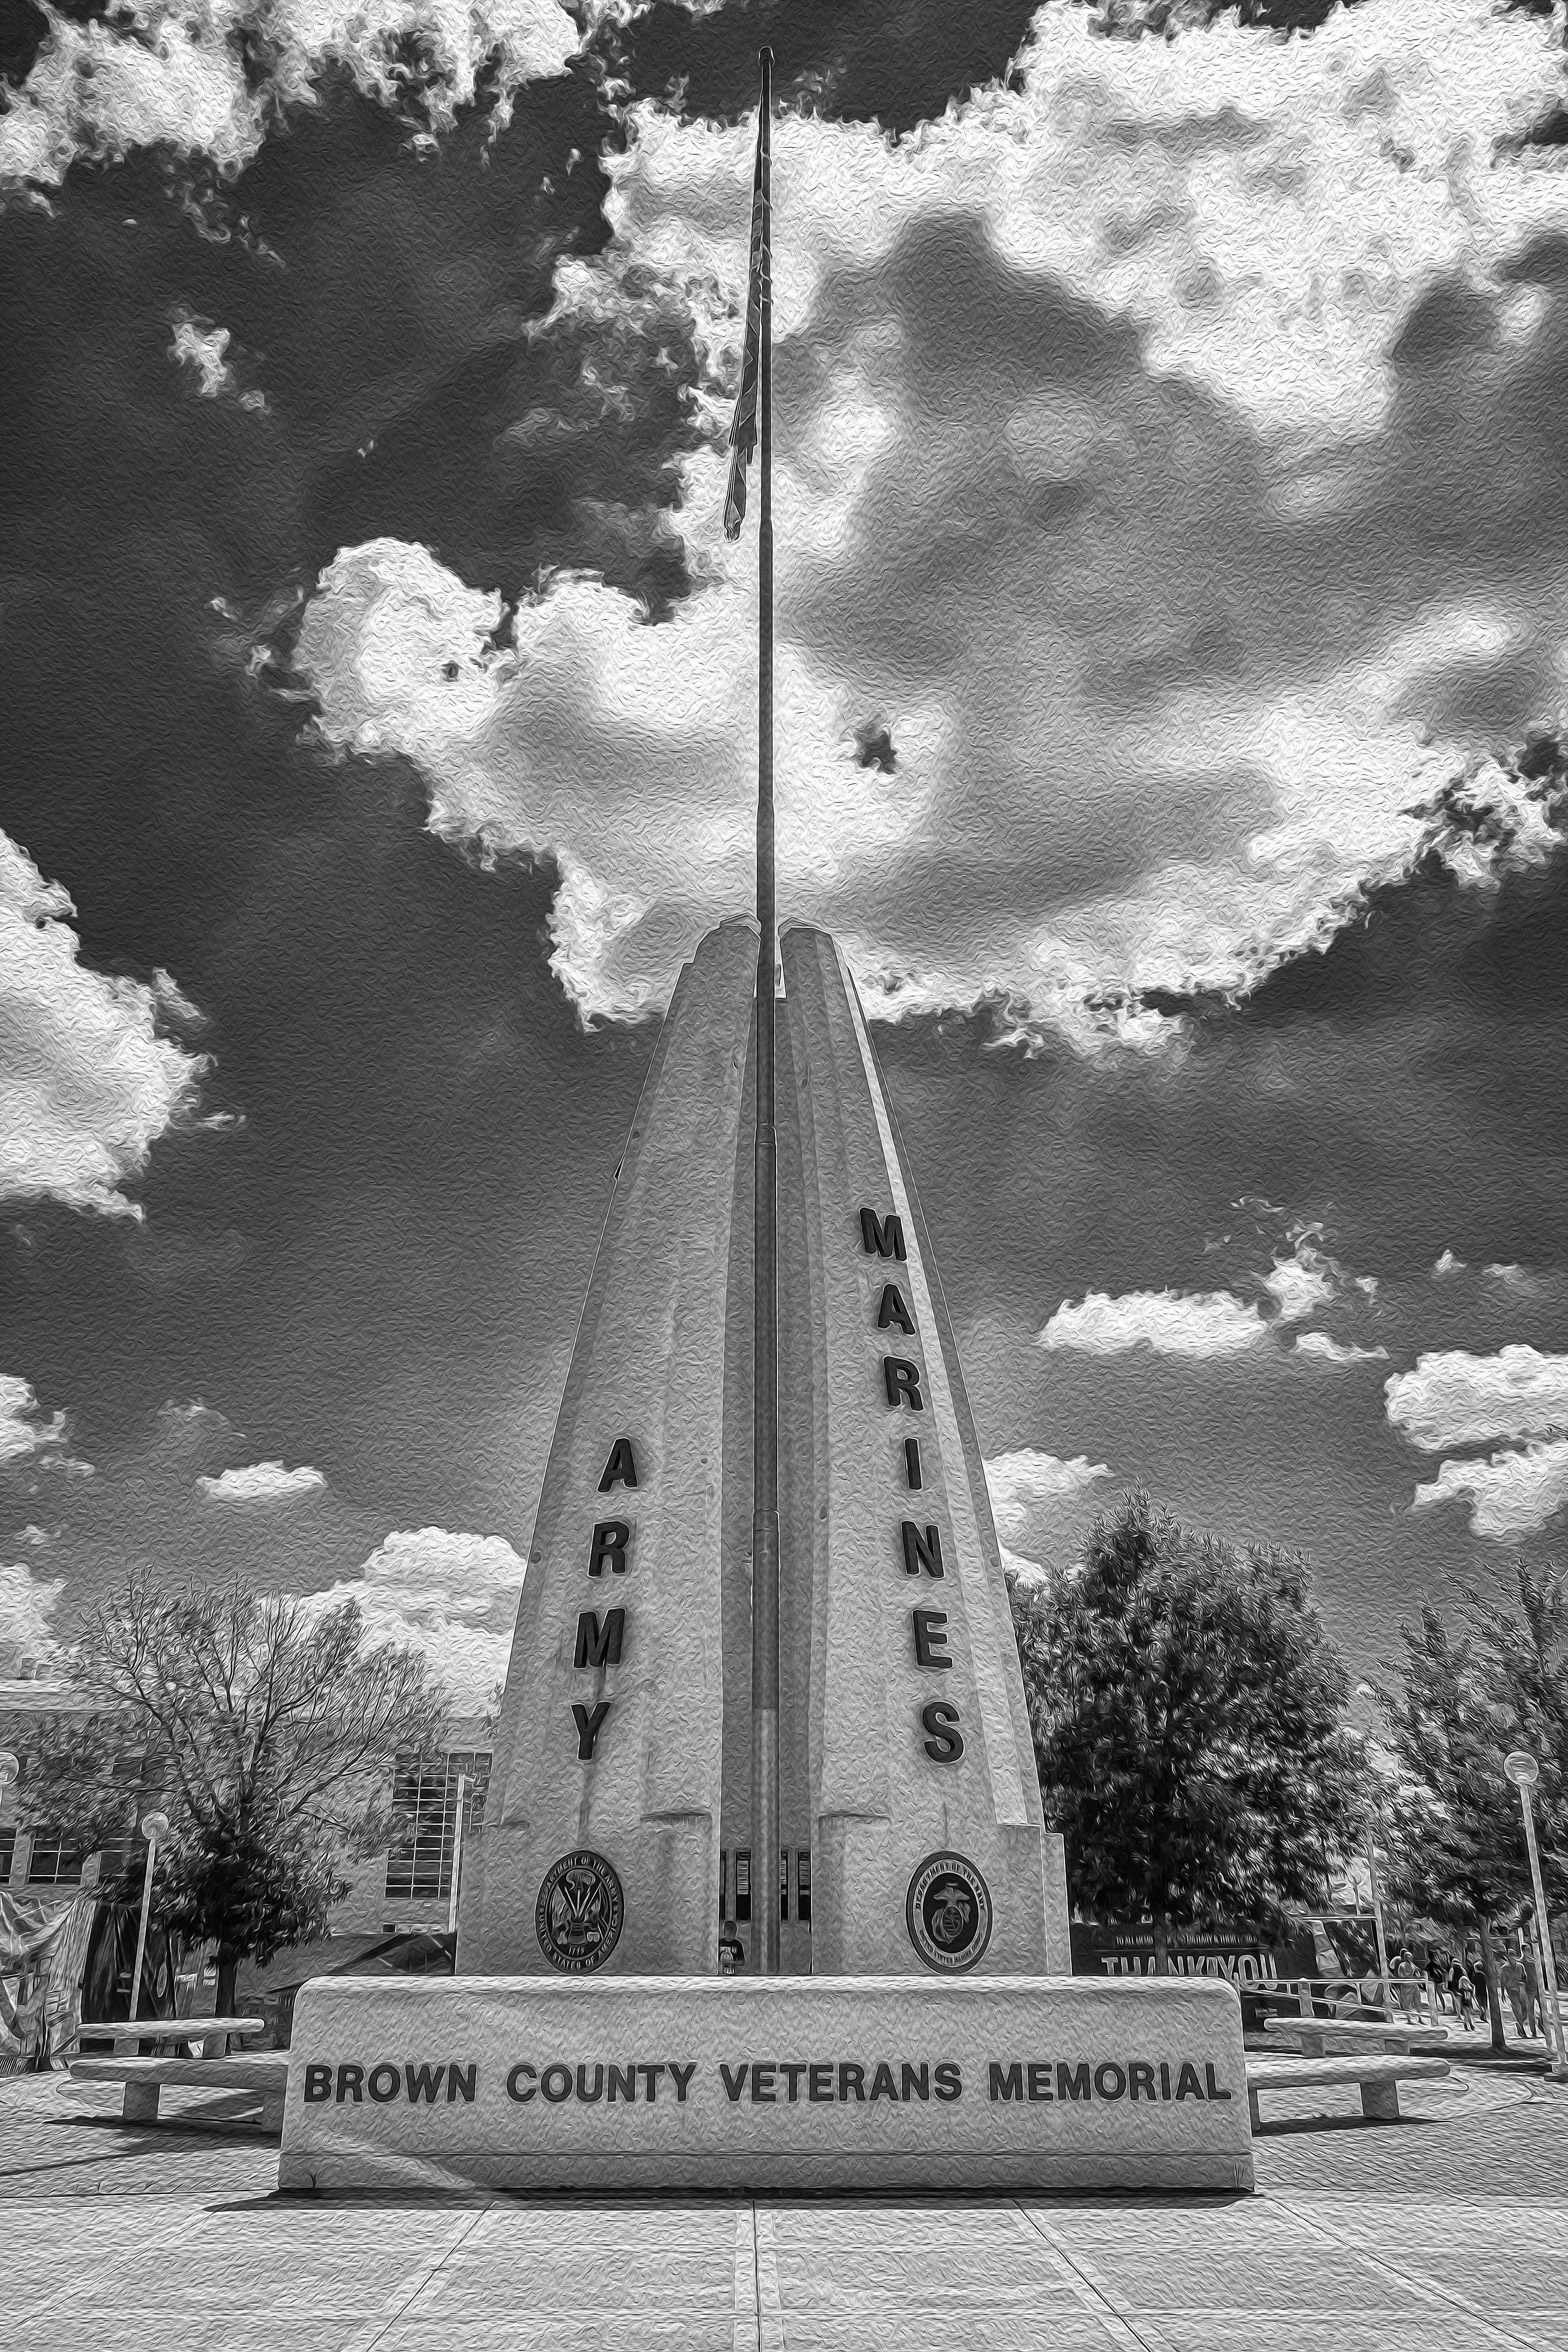
Ashwaubenon, geotagged, green bay, united states, usa, wisconsin, a6500, adventure, American City, art, artwork, black and white, black white, bnw, Brown County, Brown County Expo Center, Brown County Veterans Memorial, Brown County Veterans Memorial Arena, Brown County WI, Brown County Wisconsin, bw, city, City Art, city streets, Fox River Wisconsin, lake michigan, Lambeau Field, memorial, midwest, monochrome, monotone, north america, Photo Walk, PMI Entertainment Group, public art, sculpture, sightseeing, sony, SONY a6500, SONY Alpha 6500, sony mirrorless, SONY Photography, statue, stone sculpture, stone statue, street, street art, tourism, tourist attraction, Tourist Photos, travel, Travel Blog, Travel Photo, travel photography, Traveling Adventures, united states of america, Urban Adventure, Urban Hiking, Veterans Memorial, wandering, wi, Wisconsin City, Wisconsin Photo Walk, Wisconsin Photos, Wisconsin Tourism, Wisconsin Travel, world travel, monument, steeple, architecture, tree, spire, sky, obelisk, monochrome photography, tower, photography, national historic landmark, cloud, skyscraper, rock, world, building